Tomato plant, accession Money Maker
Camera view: bottom (45 deg); turntable rotation: 240 degrees
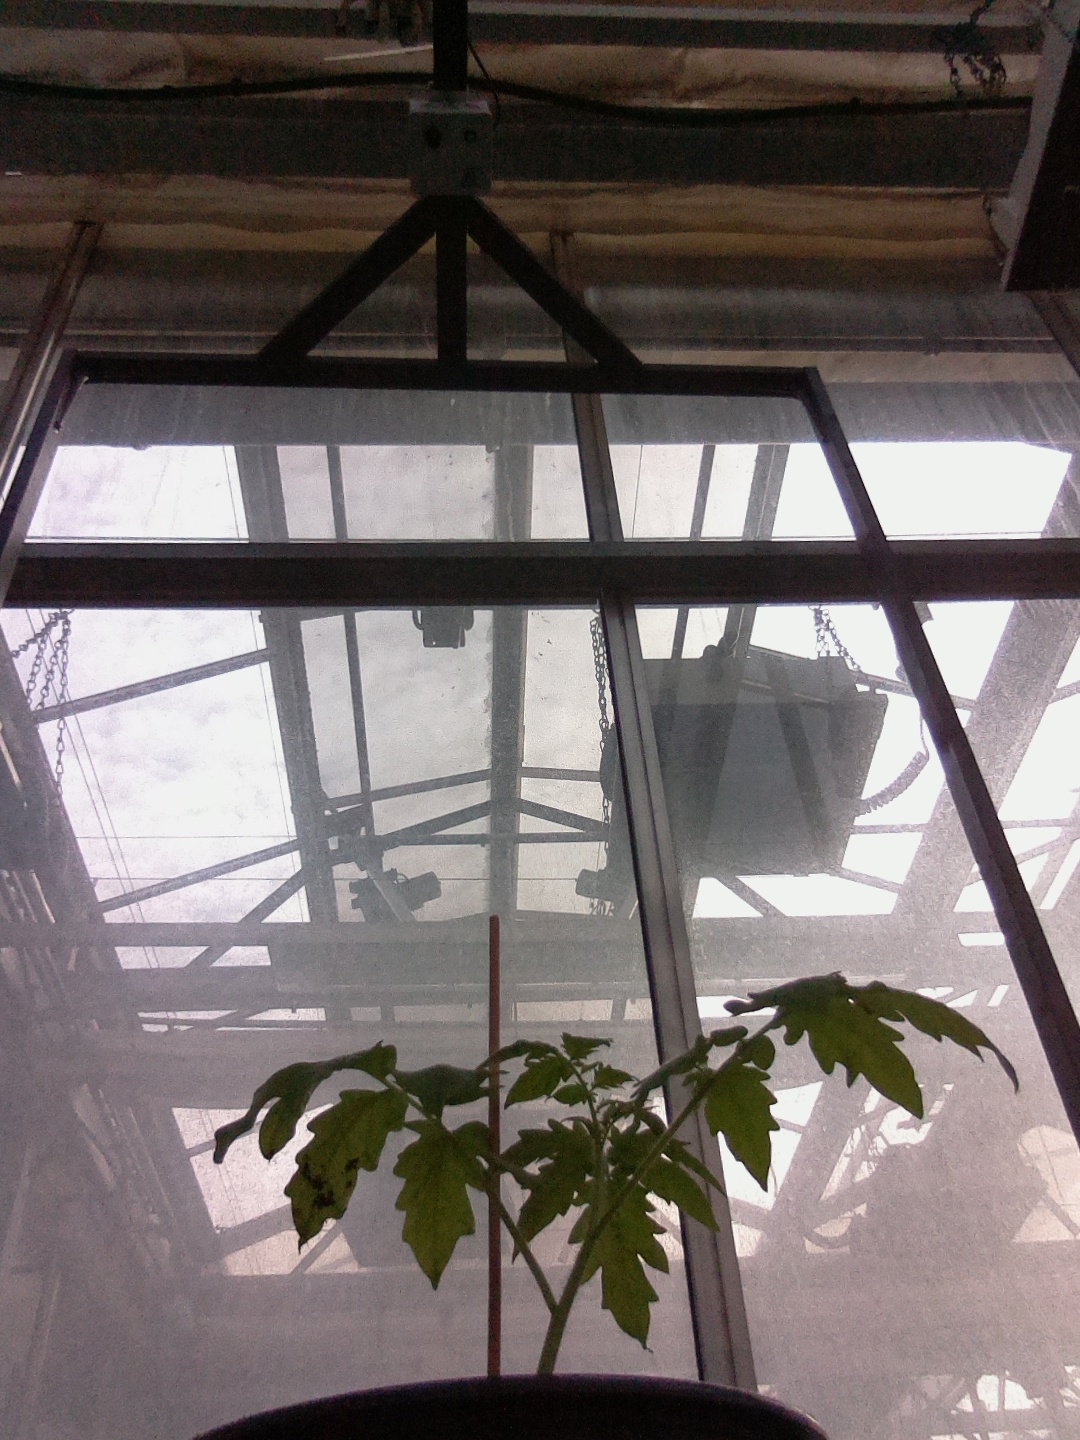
BBCH growth stage 13: 6 of true leaves visible